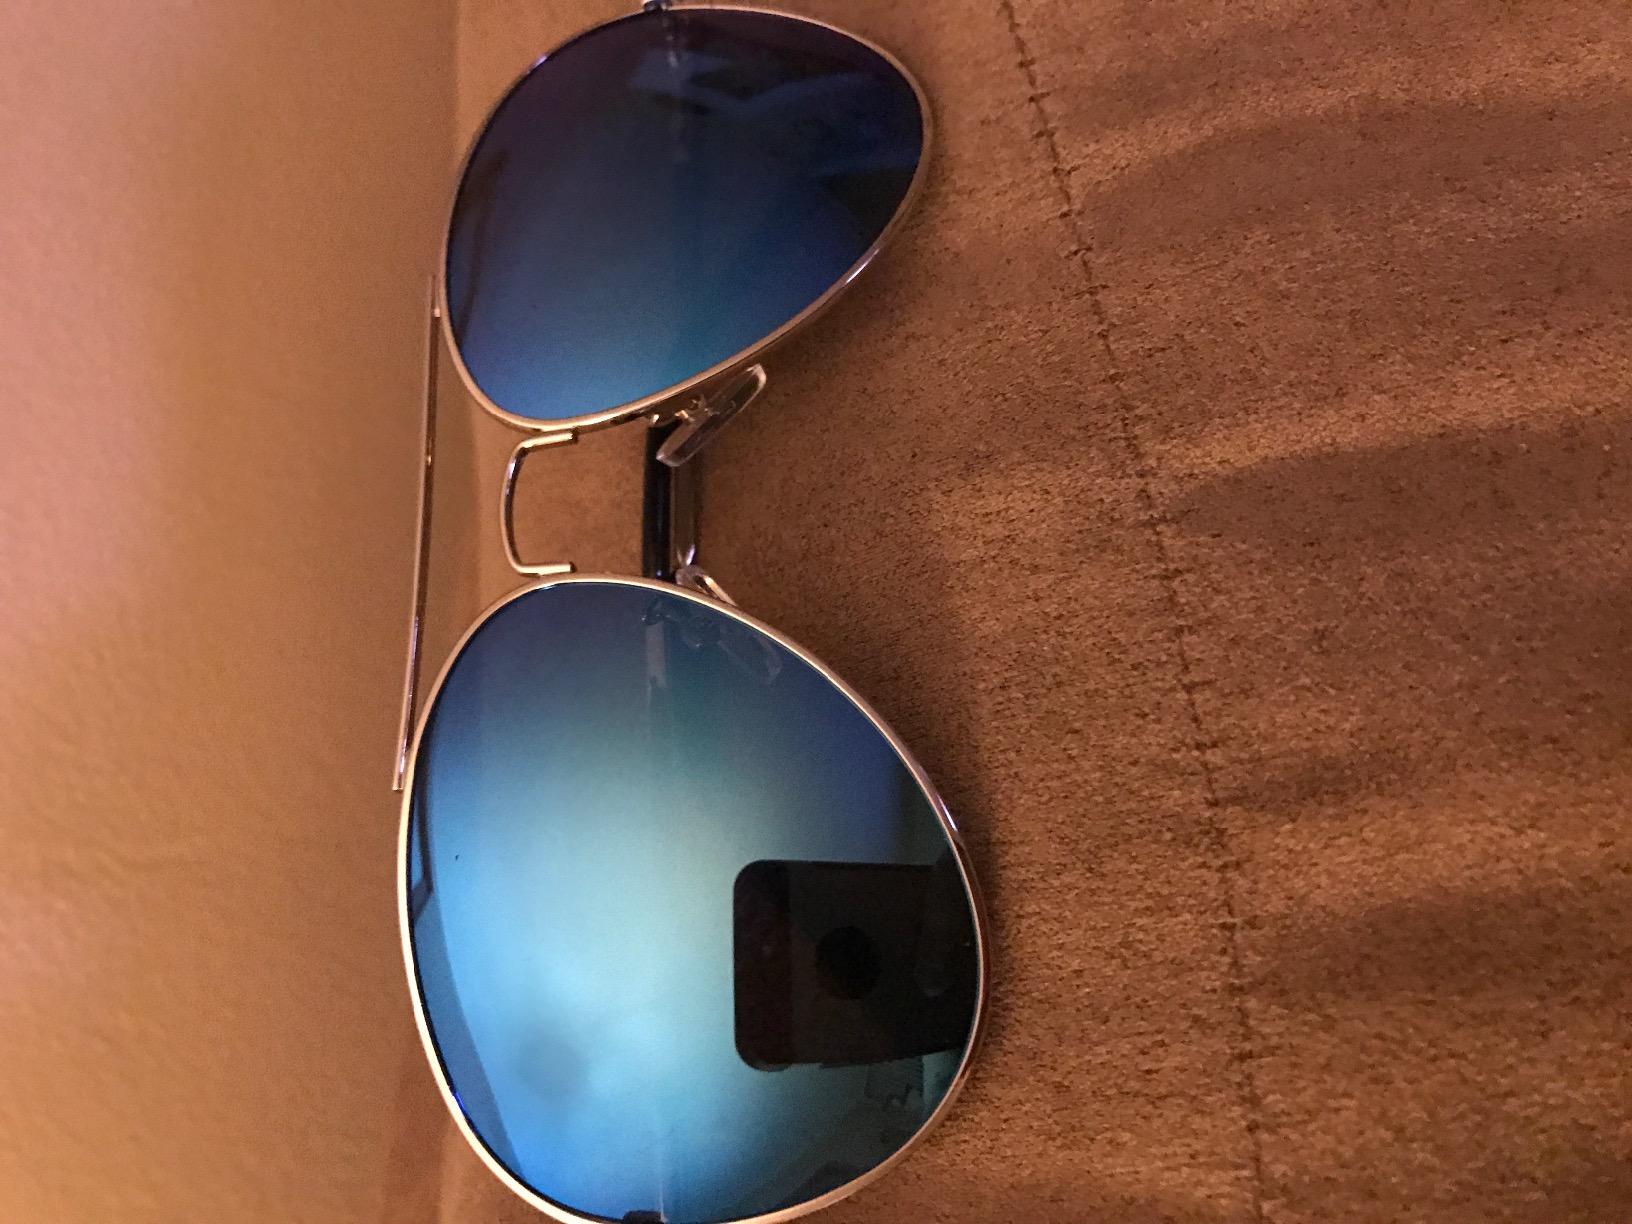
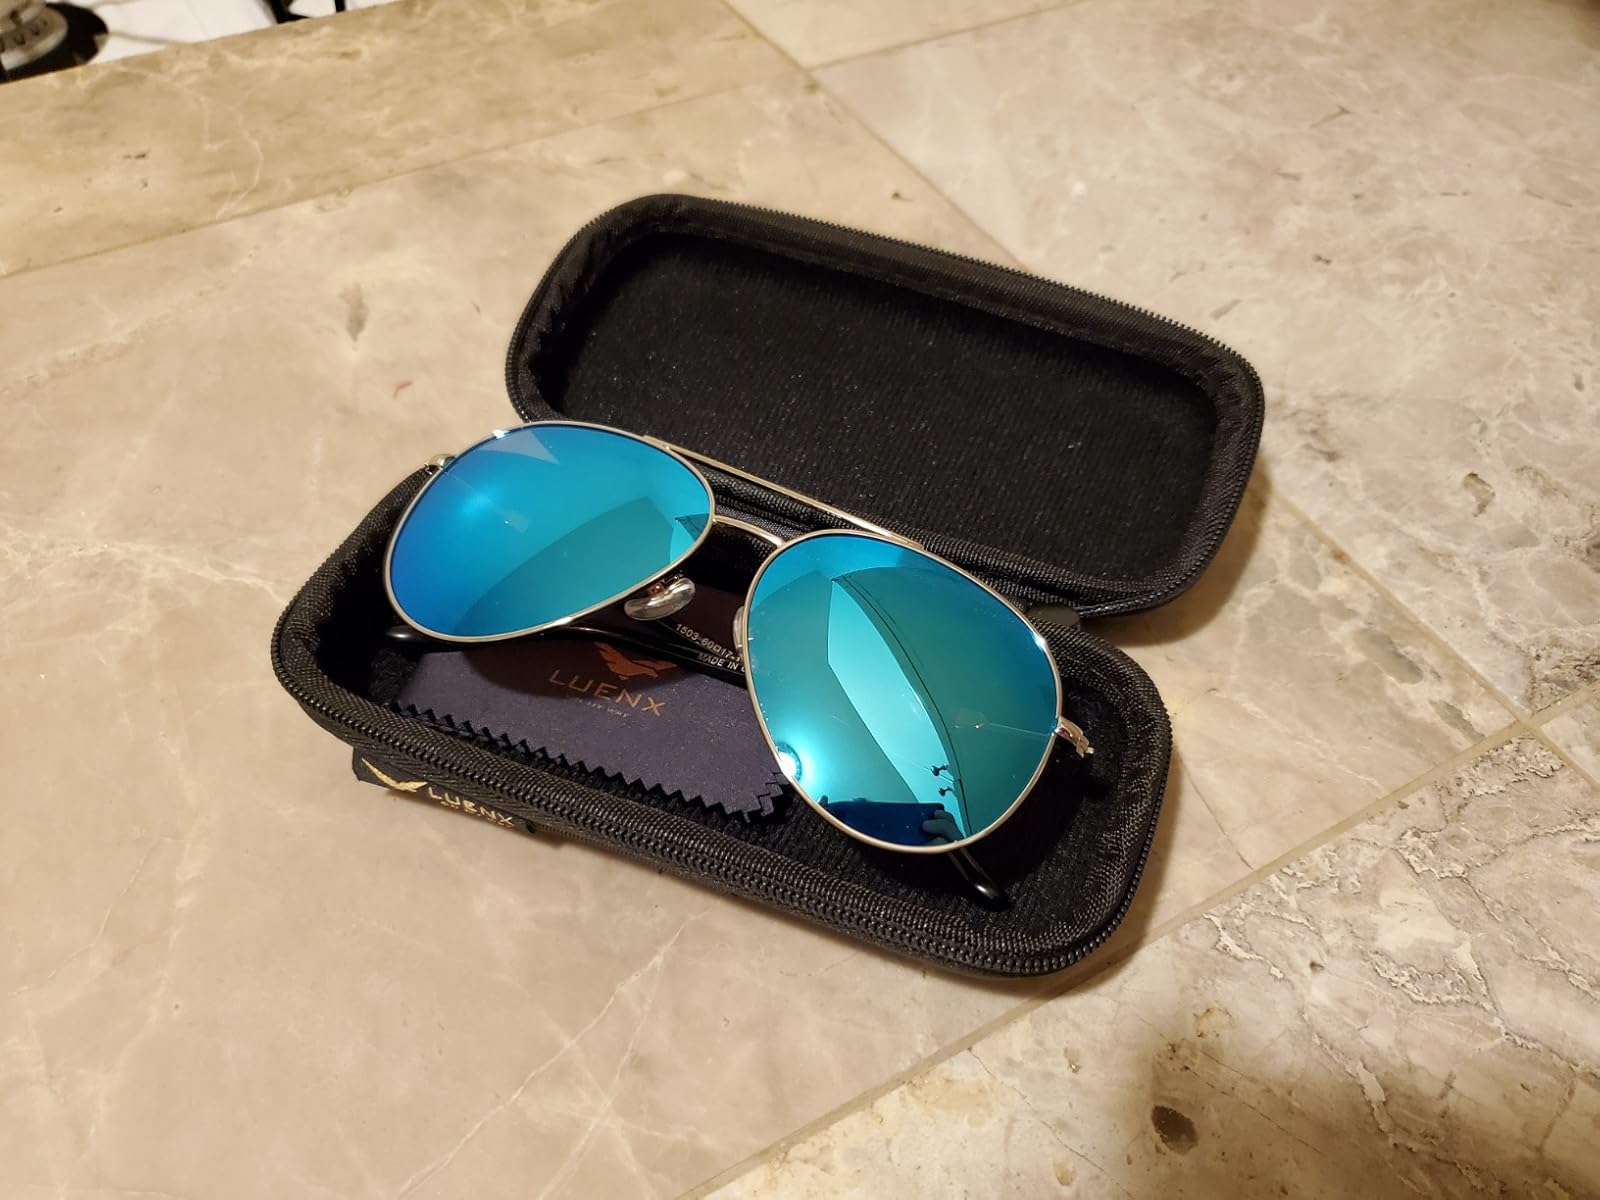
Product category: accessories_sunglasses
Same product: no